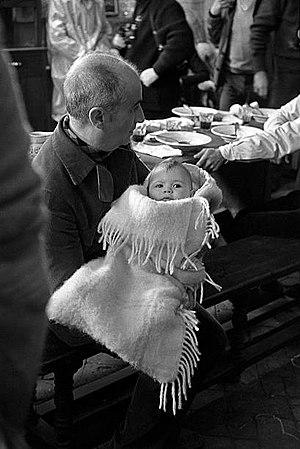
L'acteur français Louis de Funès lors du tournage du film L'Homme orchestre, le 29 mars 1970, à Bassano Romano en Italie."
L'Homme orchestre est un film musical comique franco-italien, réalisé par Serge Korber, sorti en France le 18 septembre 1970. Il relate l'histoire d'Evan Evans qui possède et dirige d'une main de fer une compagnie de ballet dans la principauté de Monaco.